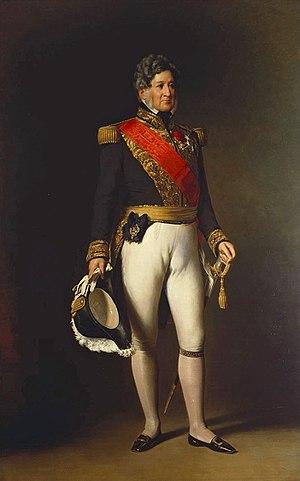
Cet article présente la succession des gouvernements de la France depuis le couronnement d'Hugues Capet jusqu'à aujourd'hui.